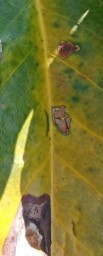
Label: Miner